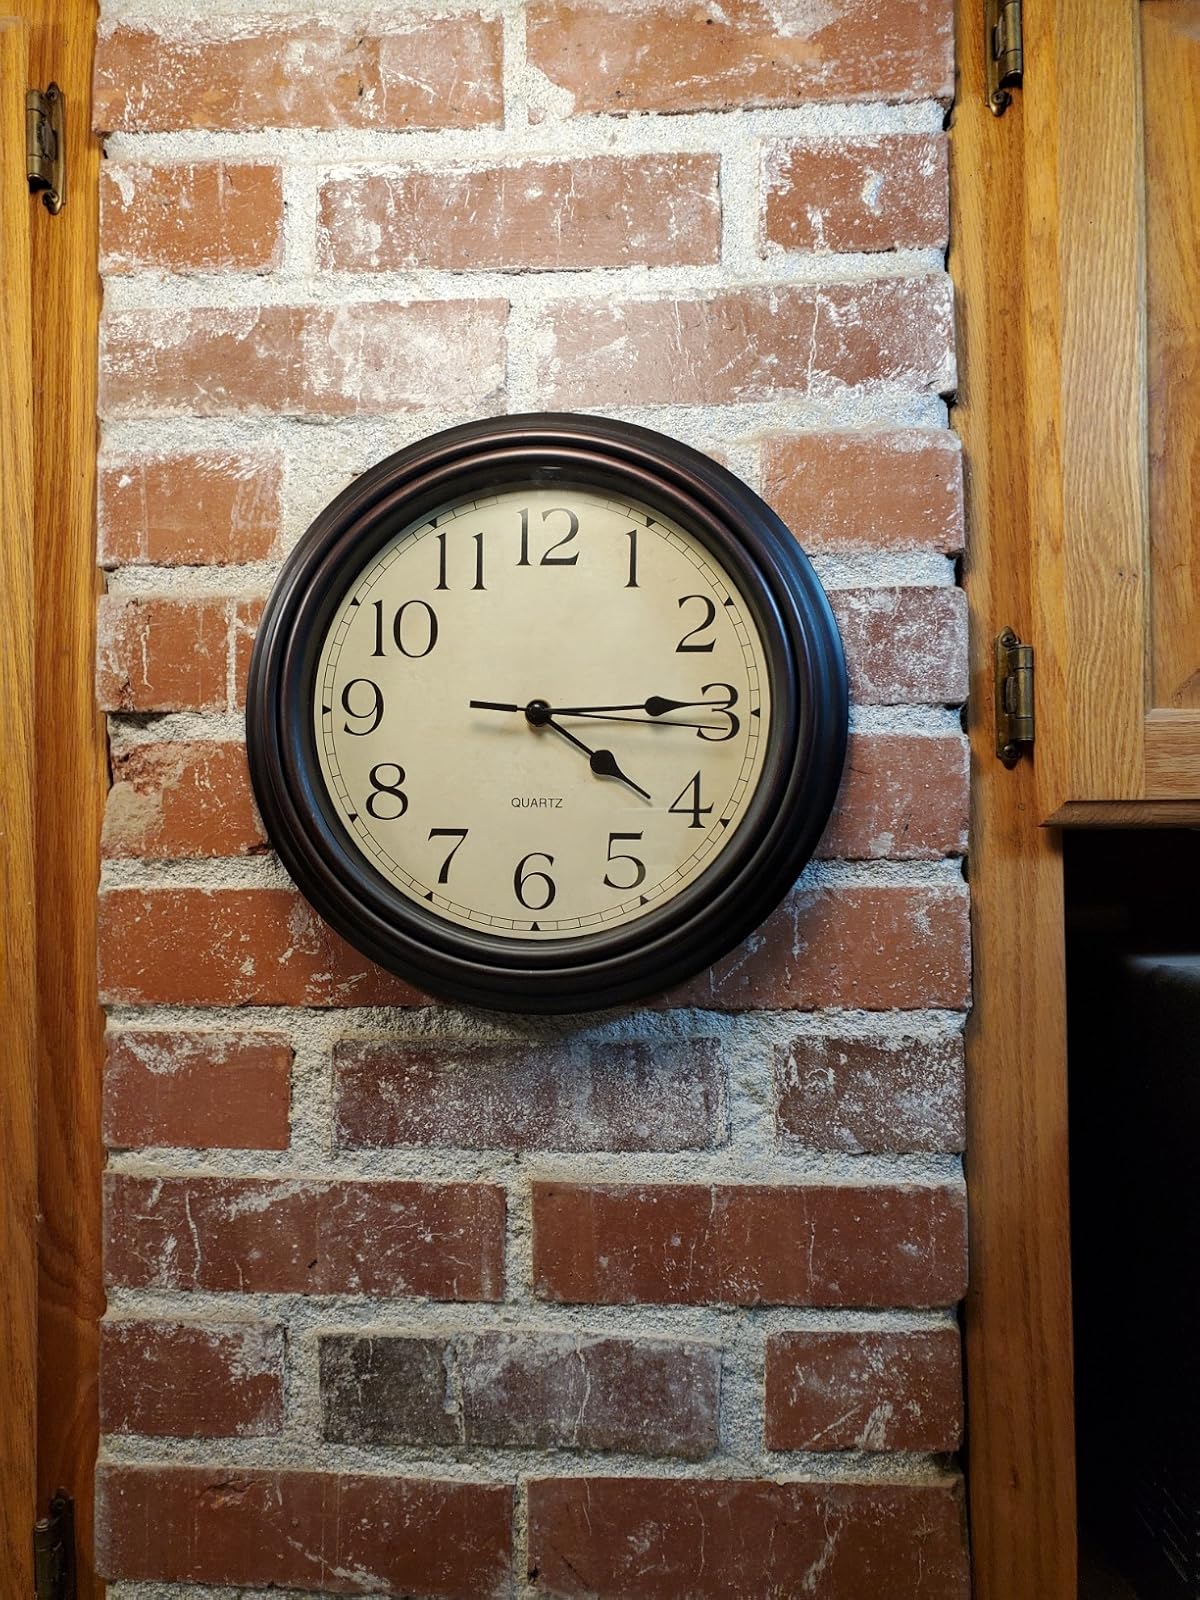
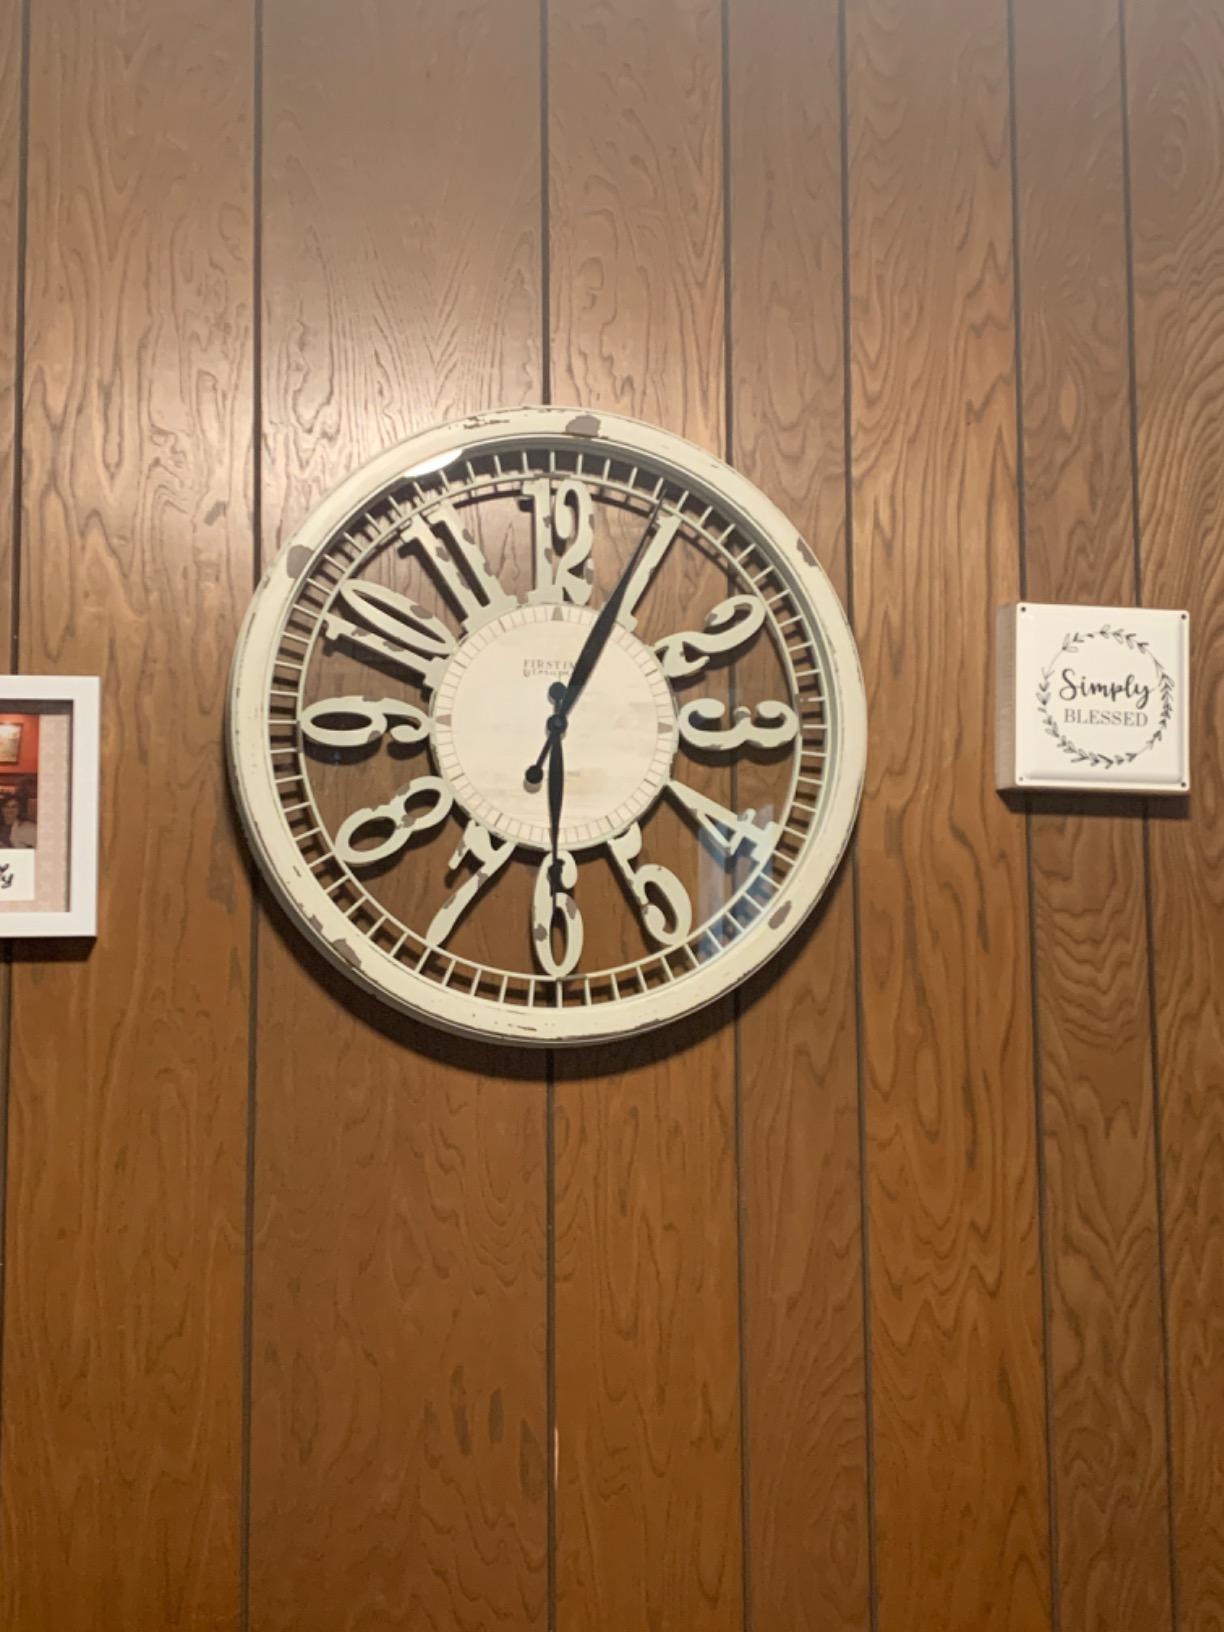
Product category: clock
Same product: no